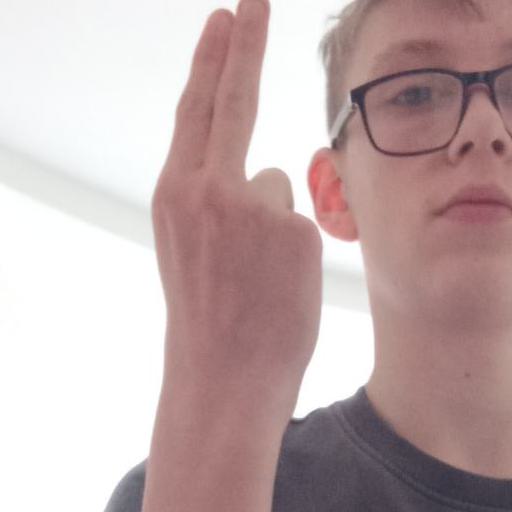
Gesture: two_up_inverted